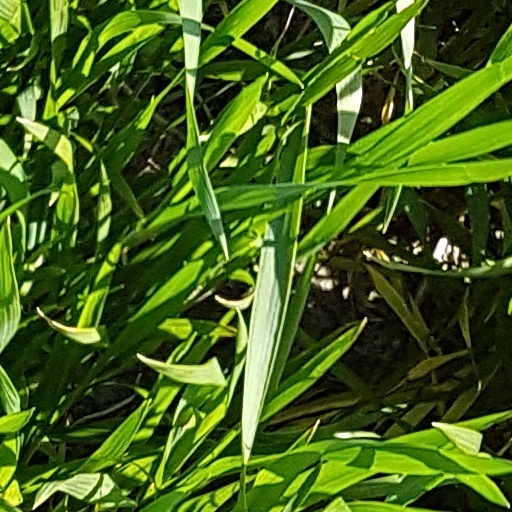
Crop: wheat